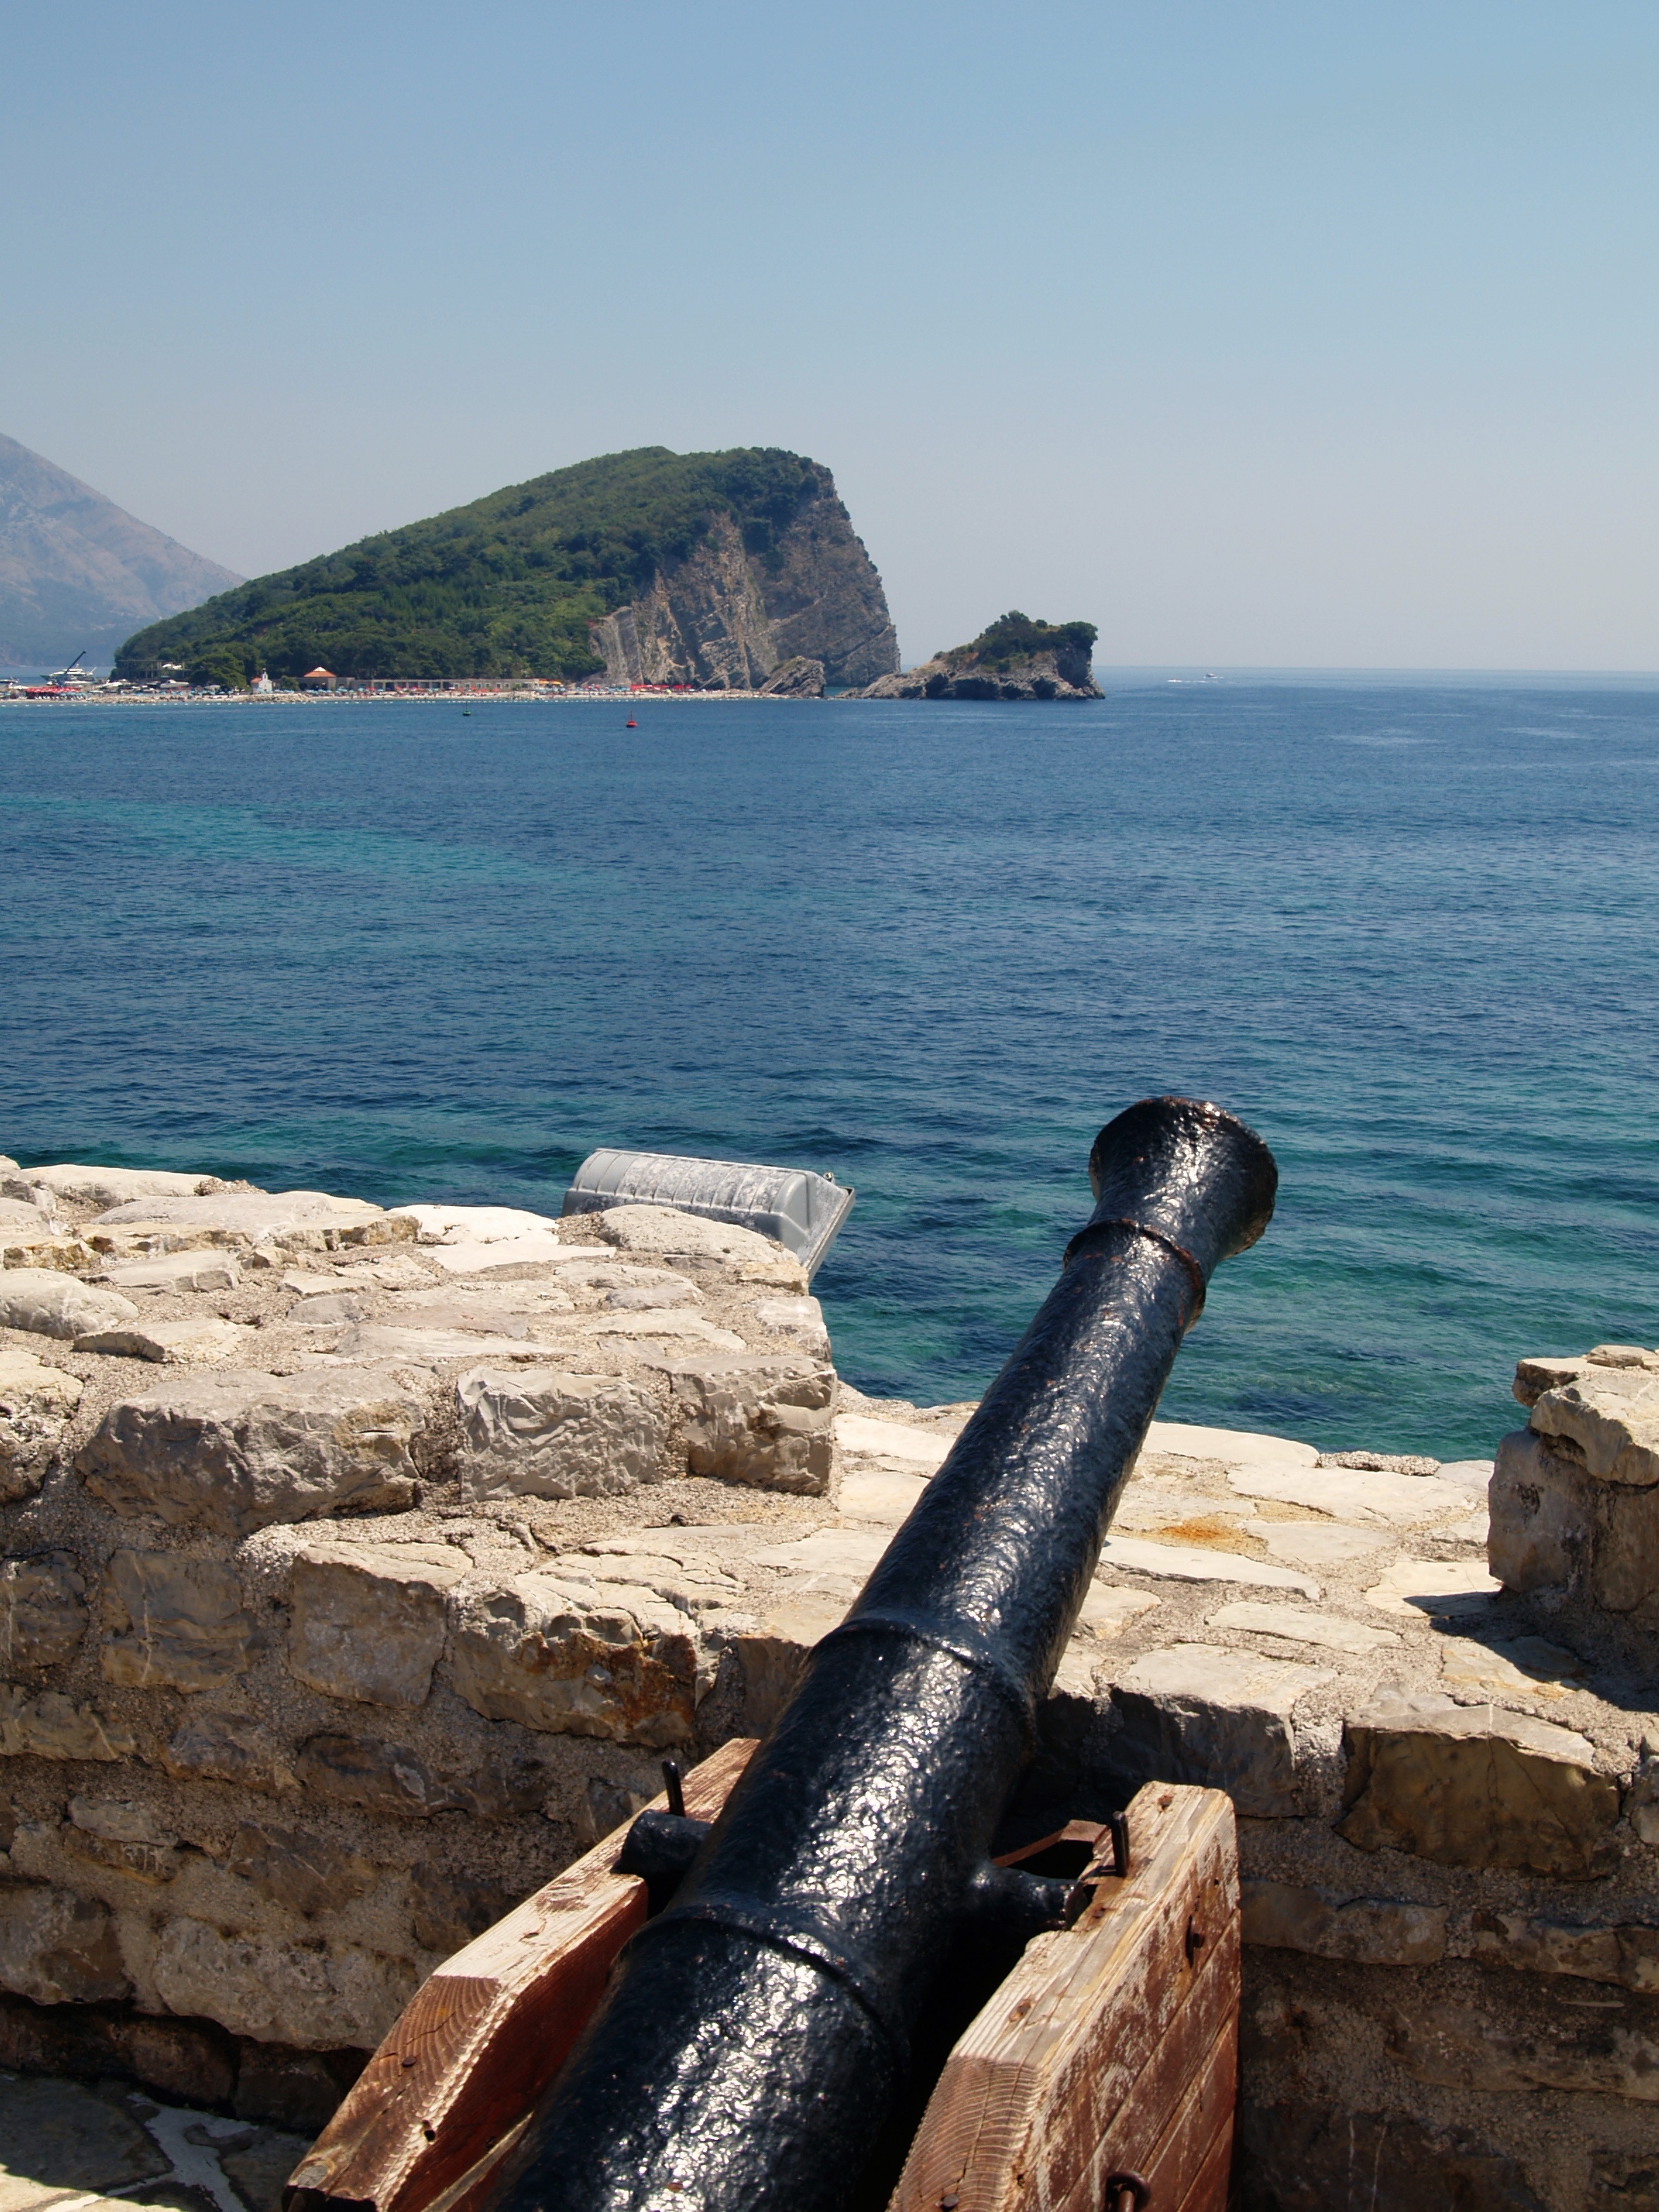
beach, sea, coast, water, rock, ocean, shore, old, wall, stone, vacation, travel, military, cliff, army, tower, bay, island, blue, historic, terrain, weapon, material, body of water, war, battle, fortress, history, fort, cannon, historical, protection, cape